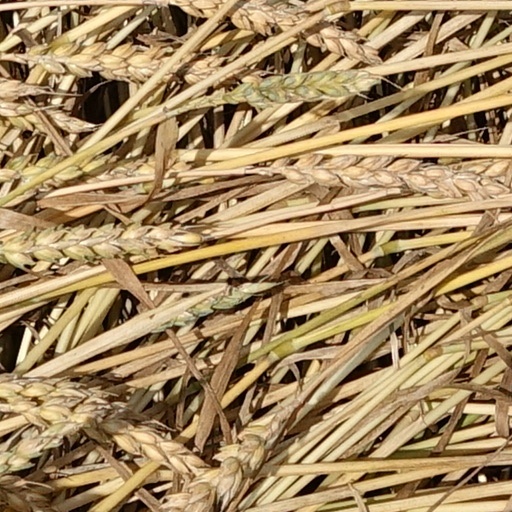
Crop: wheat